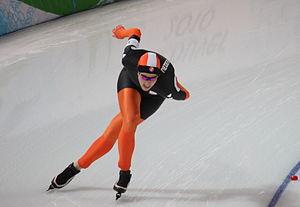
Jorien Voorhuis, née le 26 août 1984 à Hengelo, est une patineuse de vitesse néerlandaise.